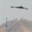
Label: airplane